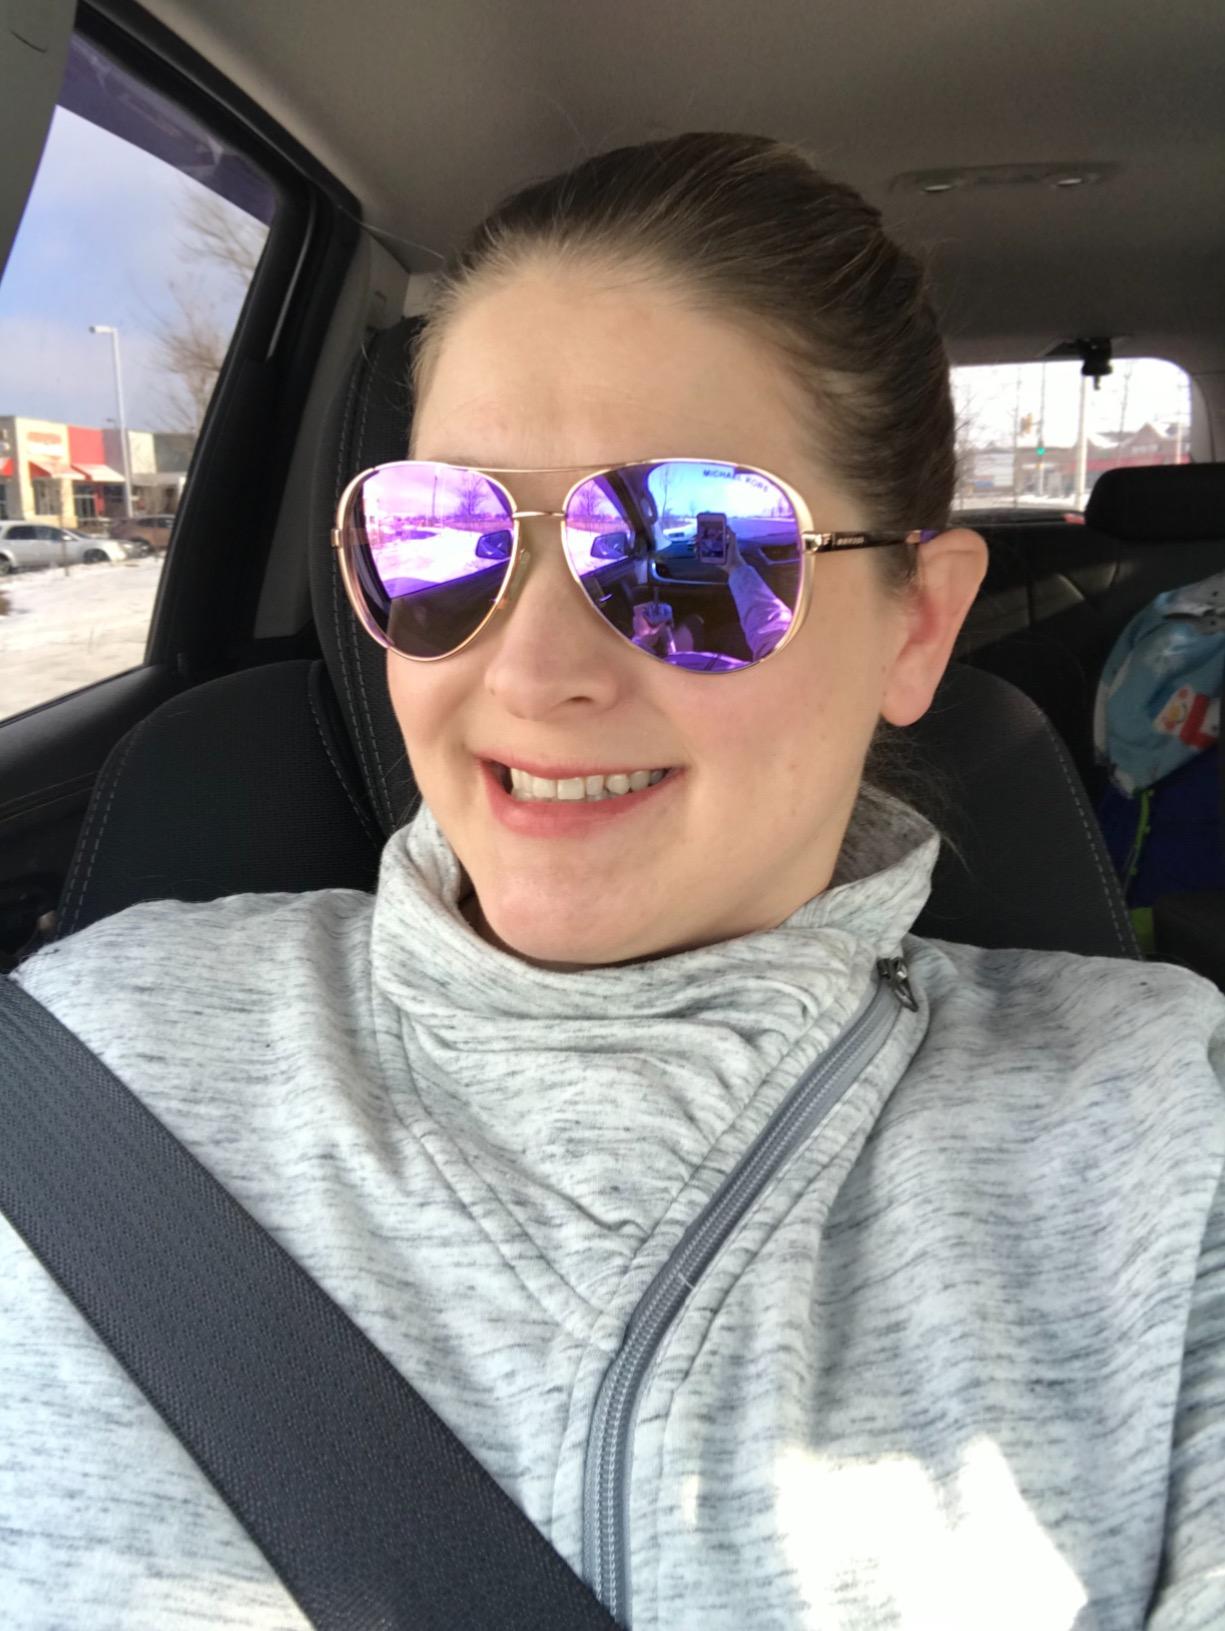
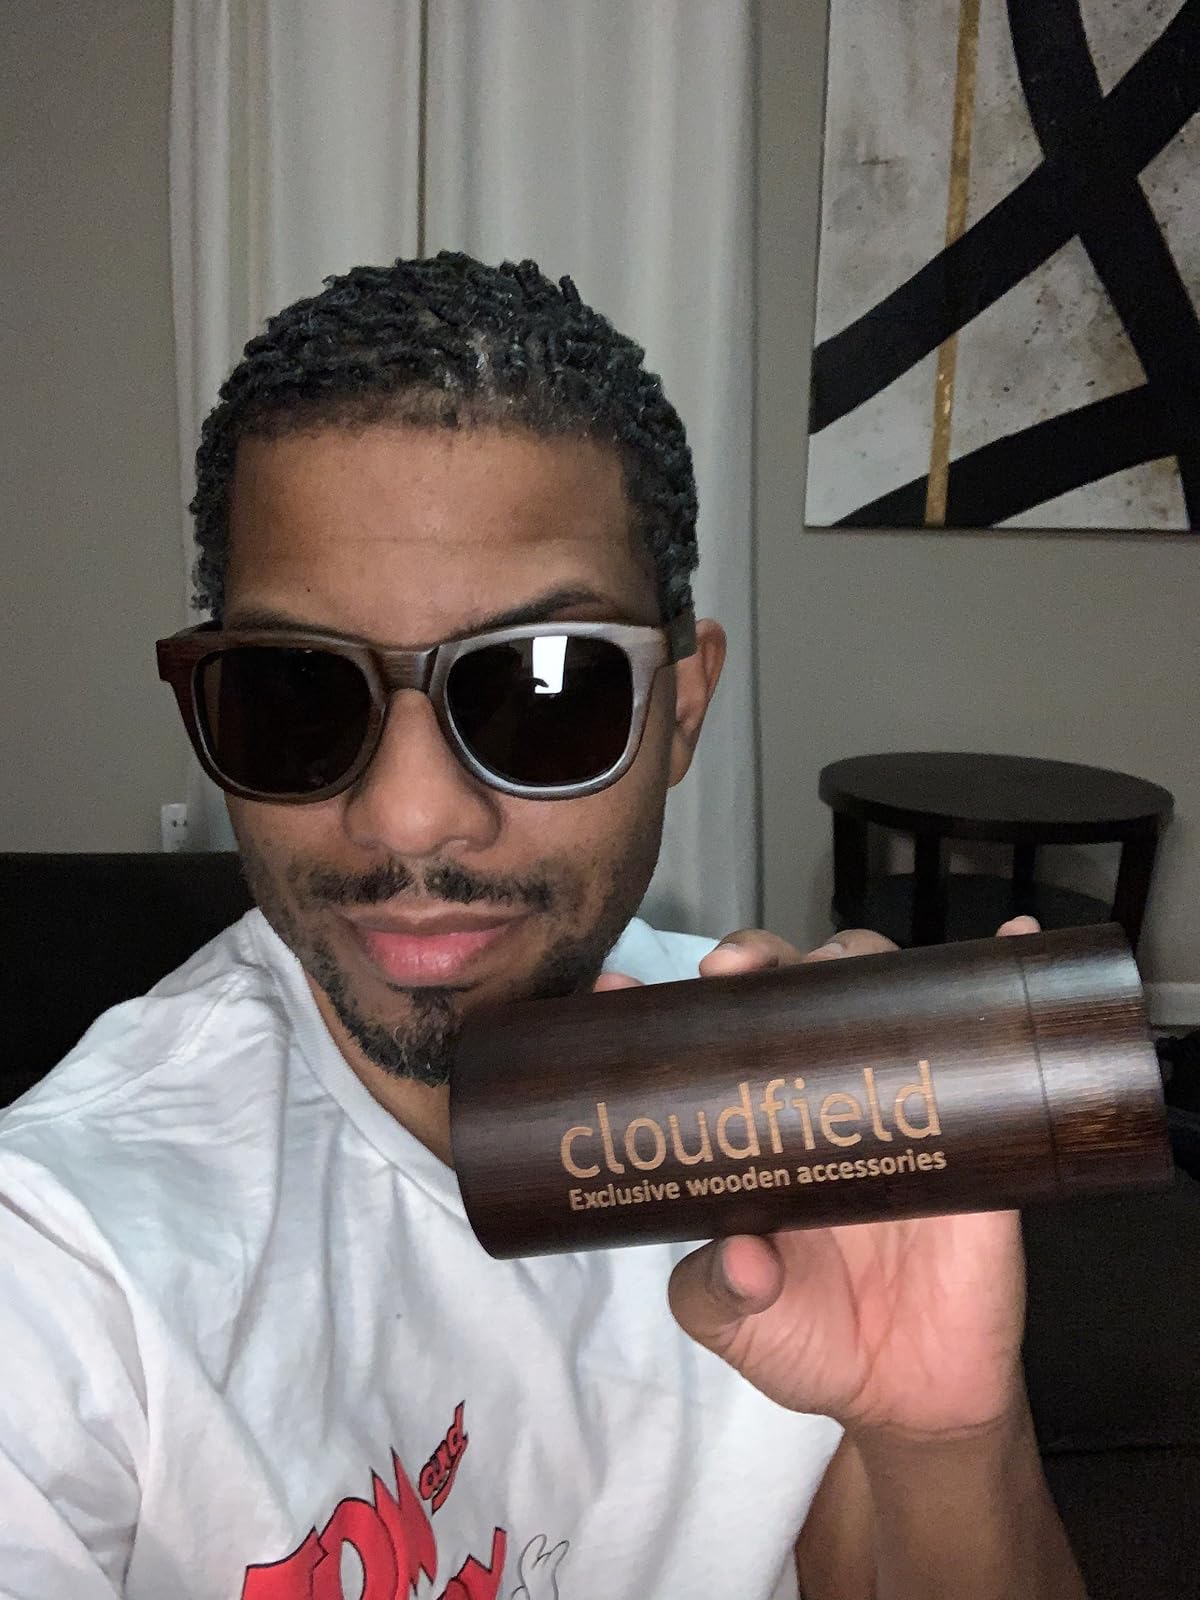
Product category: accessories_sunglasses
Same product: no